Gwernaffield

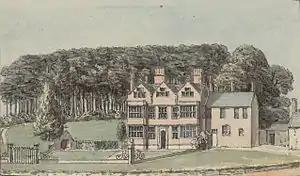
Rhual estate

In 1634, a large brick house was built at the Rhual estate; today it is the oldest house in the village. The village's first church and school were built alongside each other in 1838. The church was deliberately burned down in 1860 but a new building opened in 1872. The old school is now used as a parish hall after a new school, Ysgol y Waun, was opened in 1973. The village had two pubs until recently, the Miners Arms which closed in 2007 and the Hand Inn which remains open.